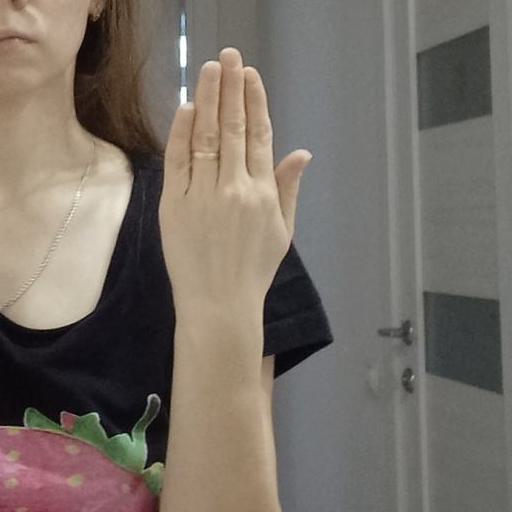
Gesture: stop_inverted